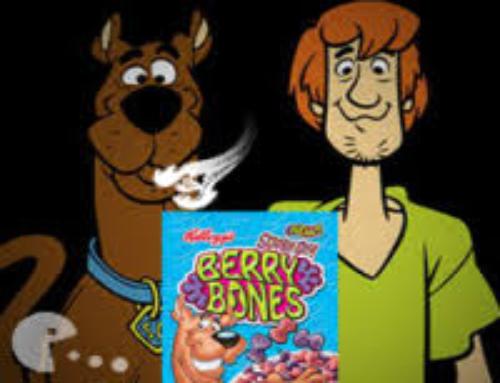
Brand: Berry Bones Scooby-Doo
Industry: Food